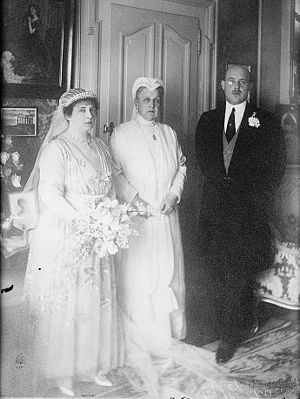
Christophoros af Grækenland / Biografi / Første ægteskab
Prins Christophoros, Prinsesse Anastasia og Enkedronning Olga ved brylluppet i 1920.
Prins Christophoros af Grækenland og Danmark var en græsk prins. Han var den yngste søn af Kong Georg 1. og Dronning Olga af Grækenland.